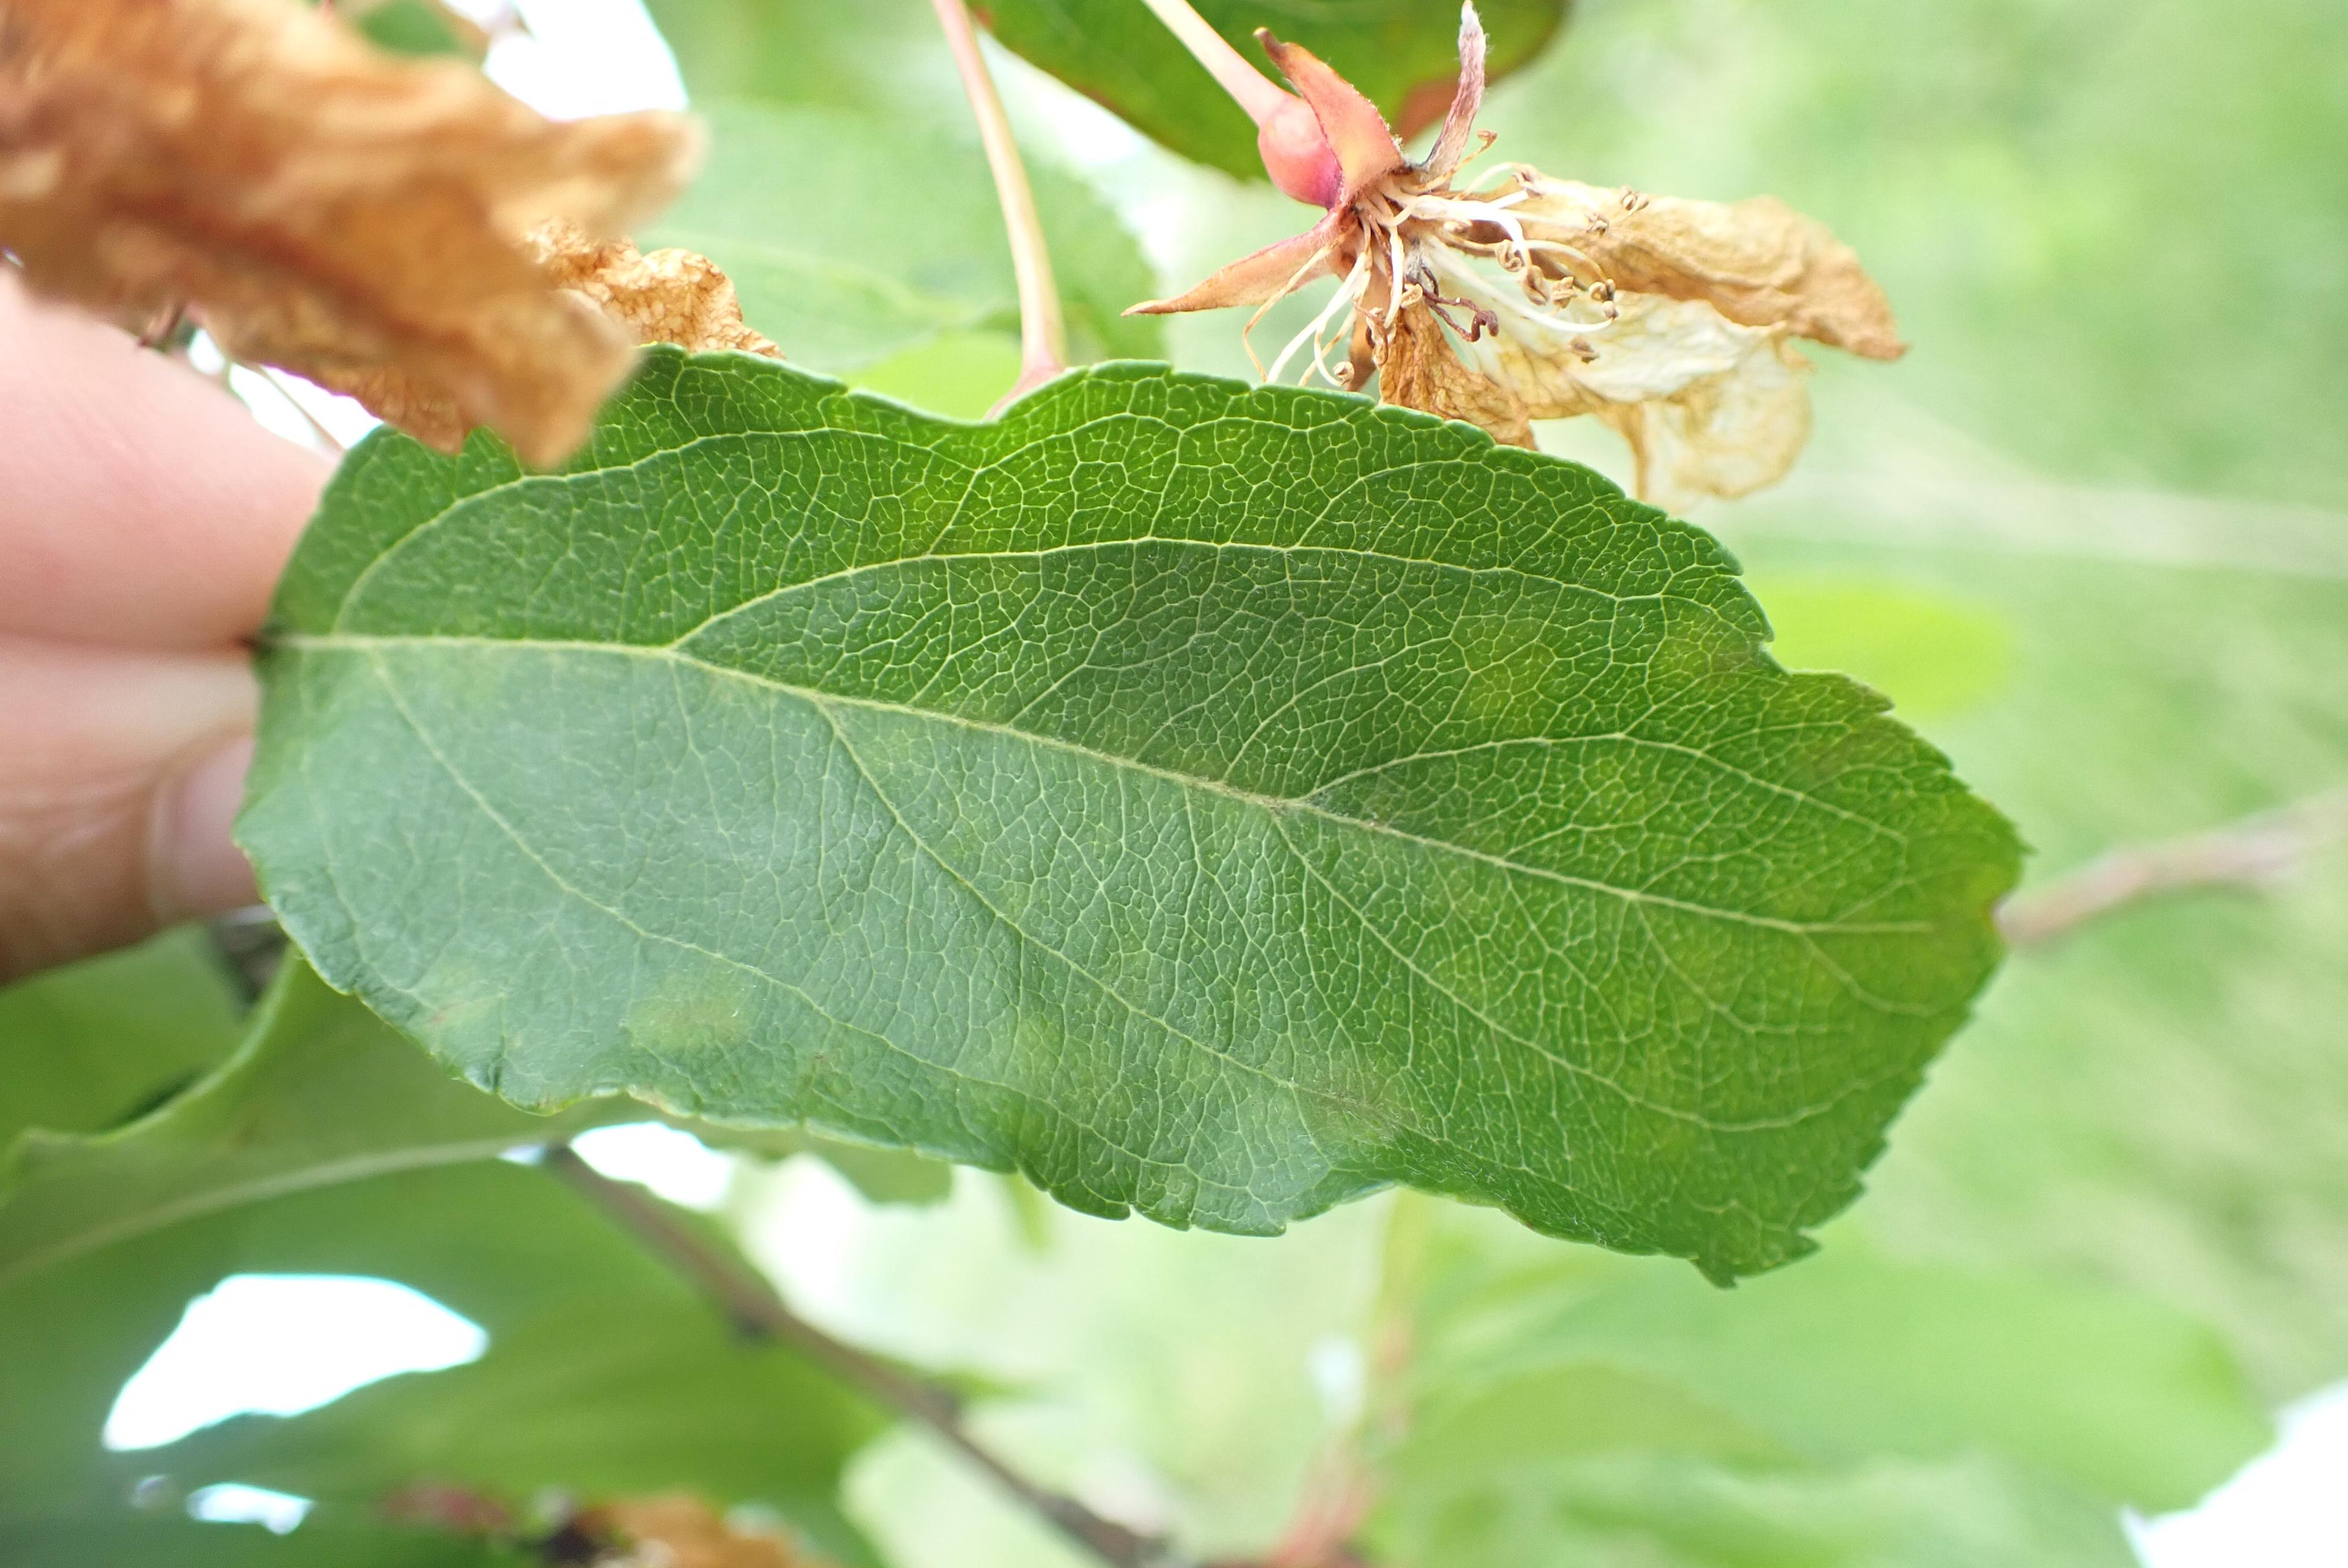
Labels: scab